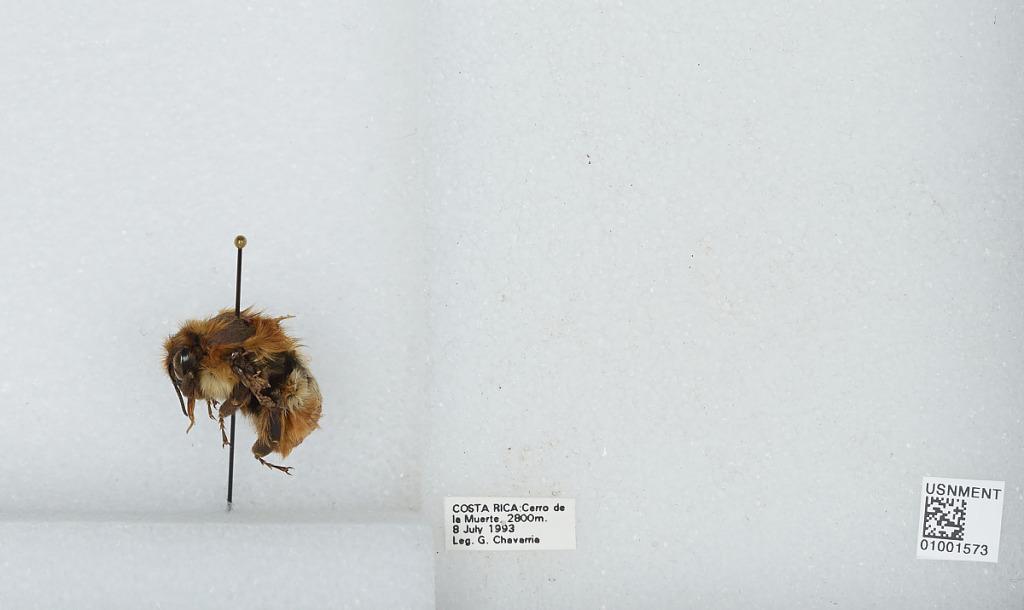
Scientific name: Bombus (Pyrobombus) ephippiatus (Say)
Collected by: G. Chavarria
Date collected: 1993-7-8
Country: Costa Rica
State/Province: San Jose
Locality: Cerro de la Muerte
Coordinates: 9.5583, -83.7239